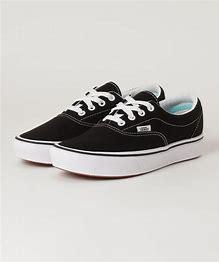
Brand: Vans
Model: Comfycush Era